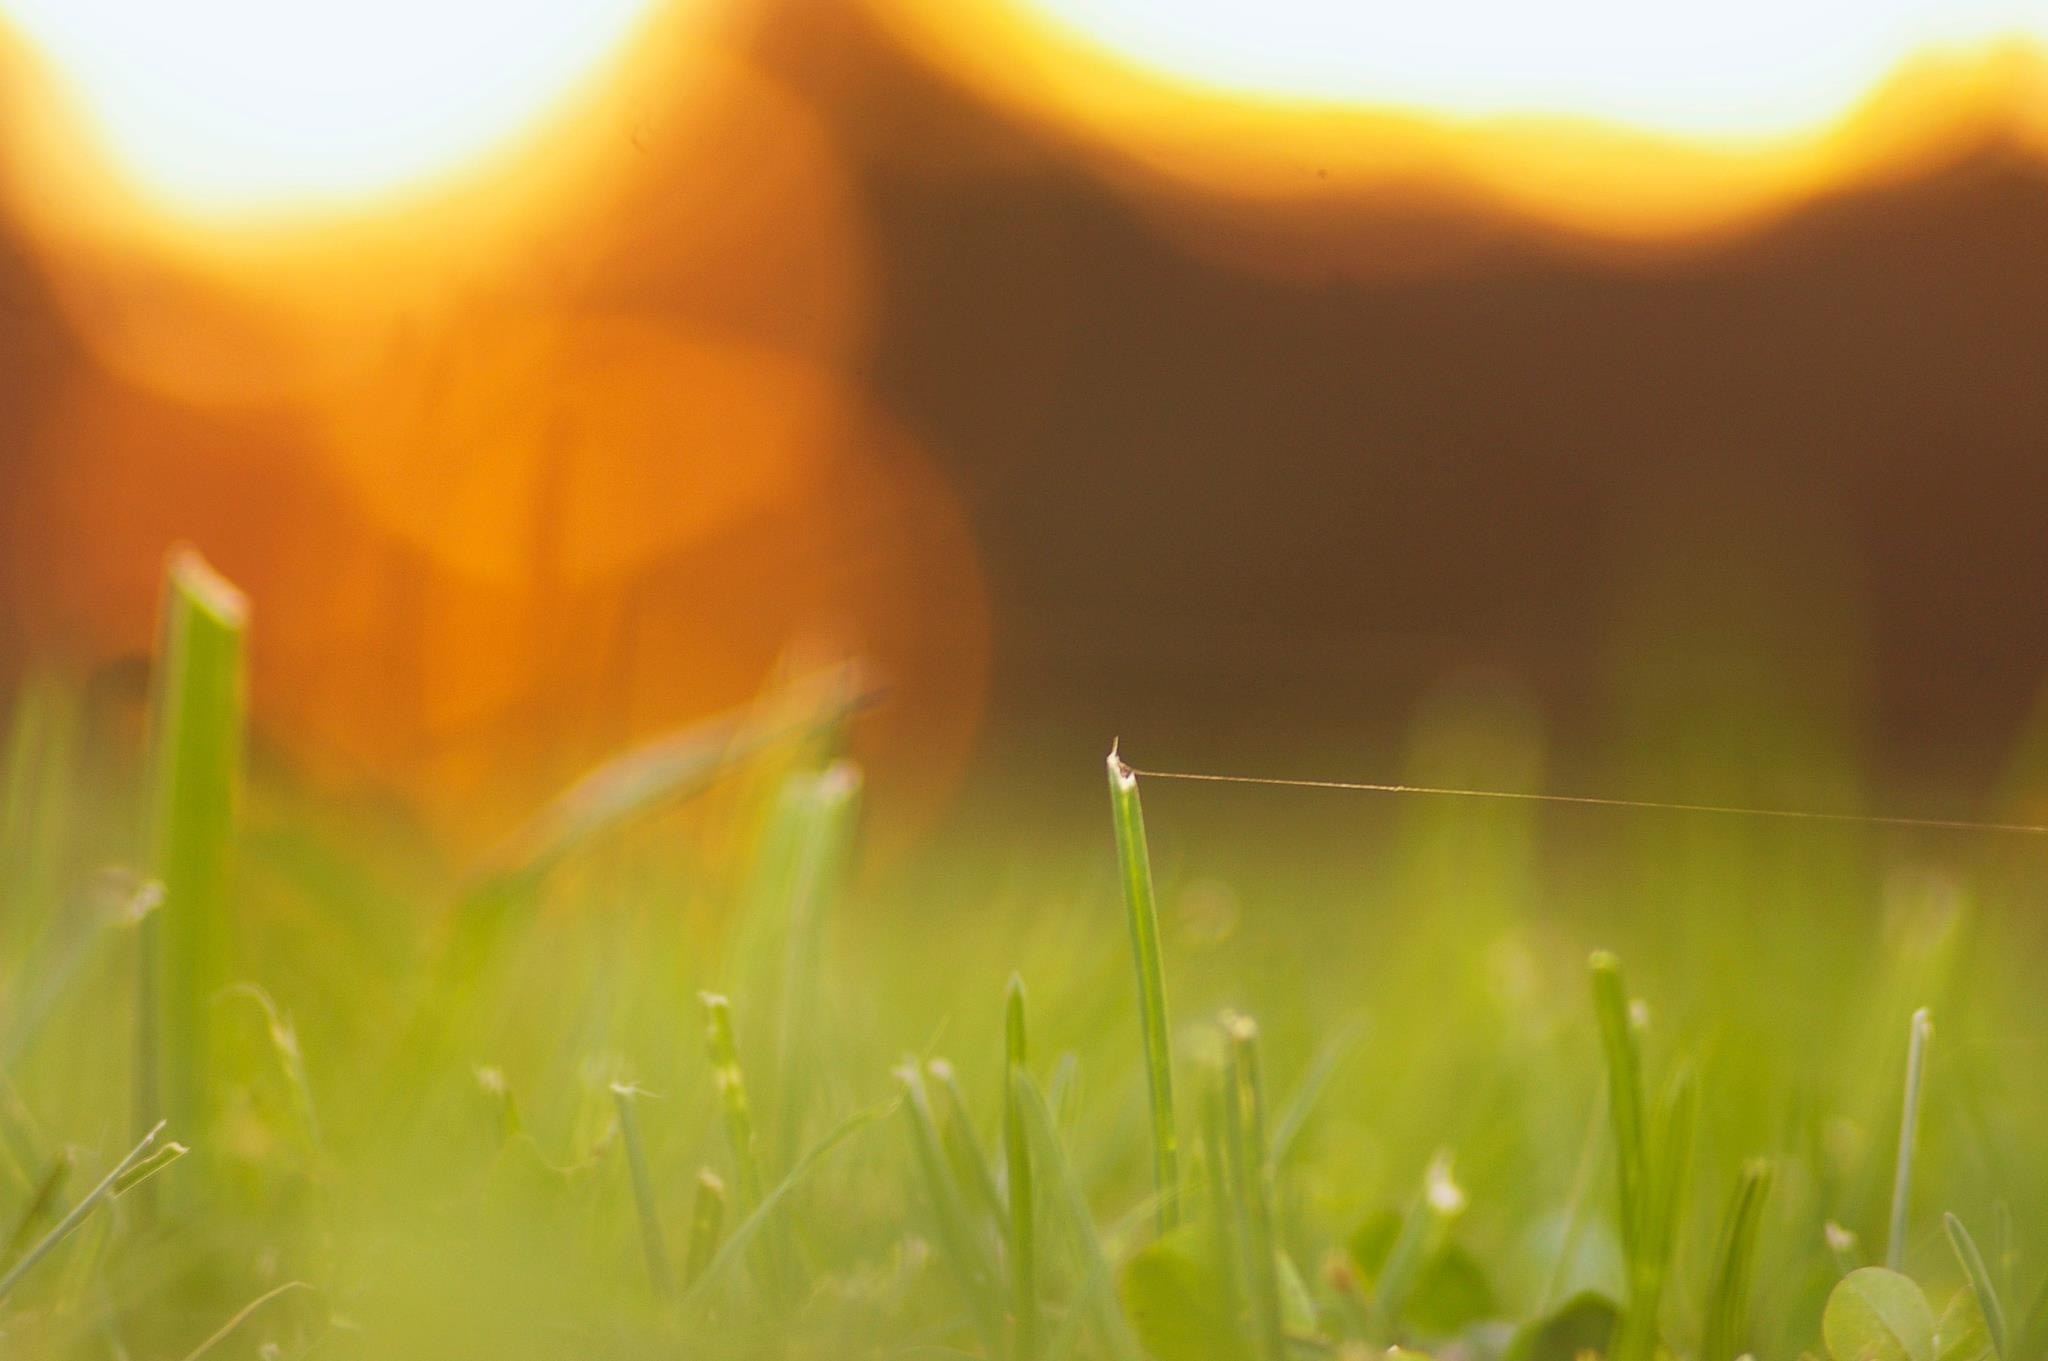
nature, grass, light, plant, sunset, field, meadow, sunlight, morning, leaf, flower, green, yellow, close up, grassland, macro photography, flowering plant, grass family, computer wallpaper, land plant